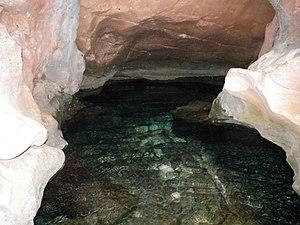
surgencia de Mascún (également nommée fuente del Mascún) est une résurgence, intermédiaire dans le lit du Mascún, qui alimente la rivière (souvent à sec en été) sur quelques centaines de mètres du nord de Rodellar au sud de Rodellar, mais ce n'est pas la véritable origine du Mascún située beaucoup plus en amont
Le Mascún est une rivière de la province de Huesca, en Aragon, sous-affluent de l'Èbre via le Cinca, le Sègre et l'Alcanadre.